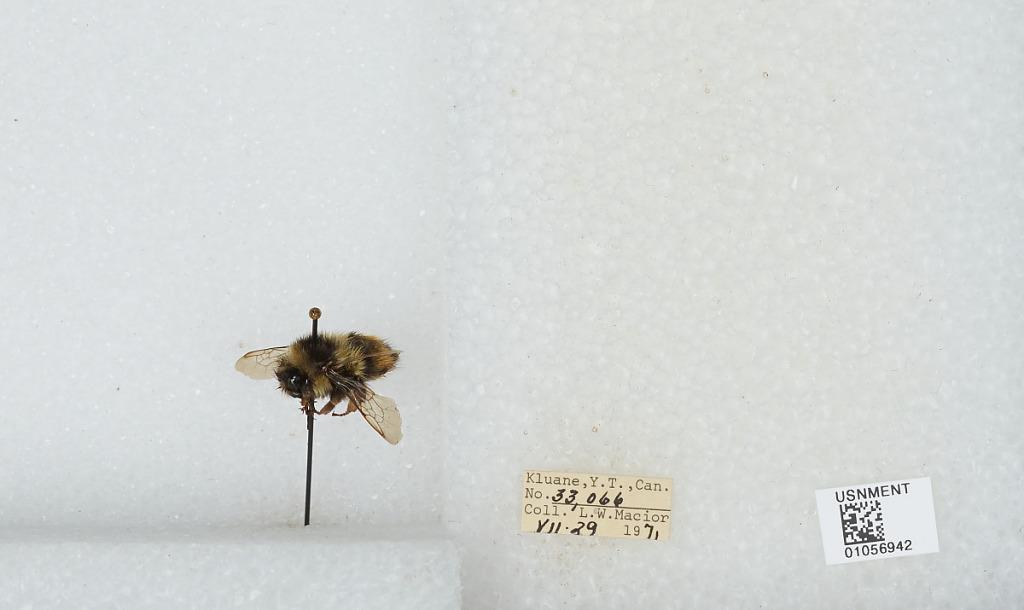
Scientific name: Bombus bifarius nearcticus
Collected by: L. Macior
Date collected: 1971-7-29
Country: Canada
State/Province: Yukon Territory
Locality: Kluane
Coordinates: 60.75, -139.5